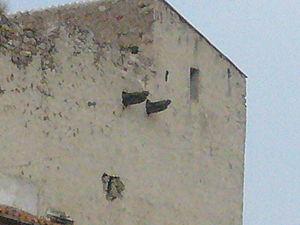
Les poutres du château à l'origine de la légende des canons de Caramany (Pyrénées-Orientales, France)
Caramany est une commune française située dans le département des Pyrénées-Orientales, en région Occitanie.